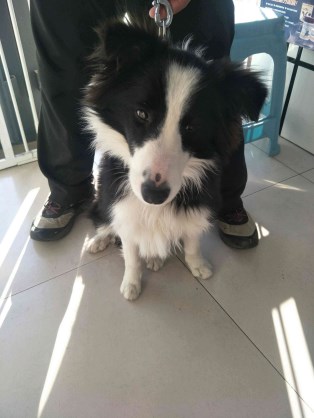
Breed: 2594-n000109-Border_collie